Robert-Poirier Stadium

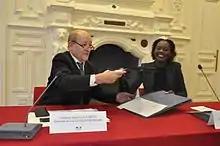
Signature de la convention entre Jean-Yves Le Drian et Rama Yade.

The project financing was resolved on 31 March 2008 when an agreement between Brittany and the state was reached for project funding, bringing respectively €5 and €4 million. At the time, it was still the intention to locate the building on the .